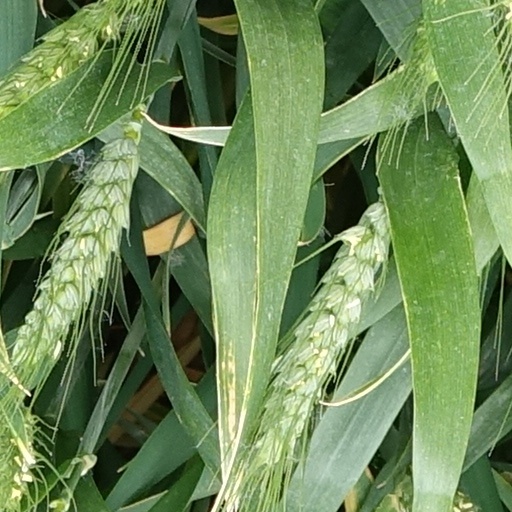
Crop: wheat